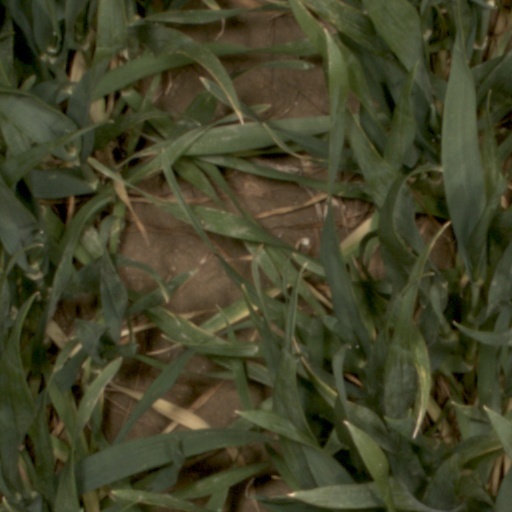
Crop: wheat